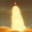
Label: rocket